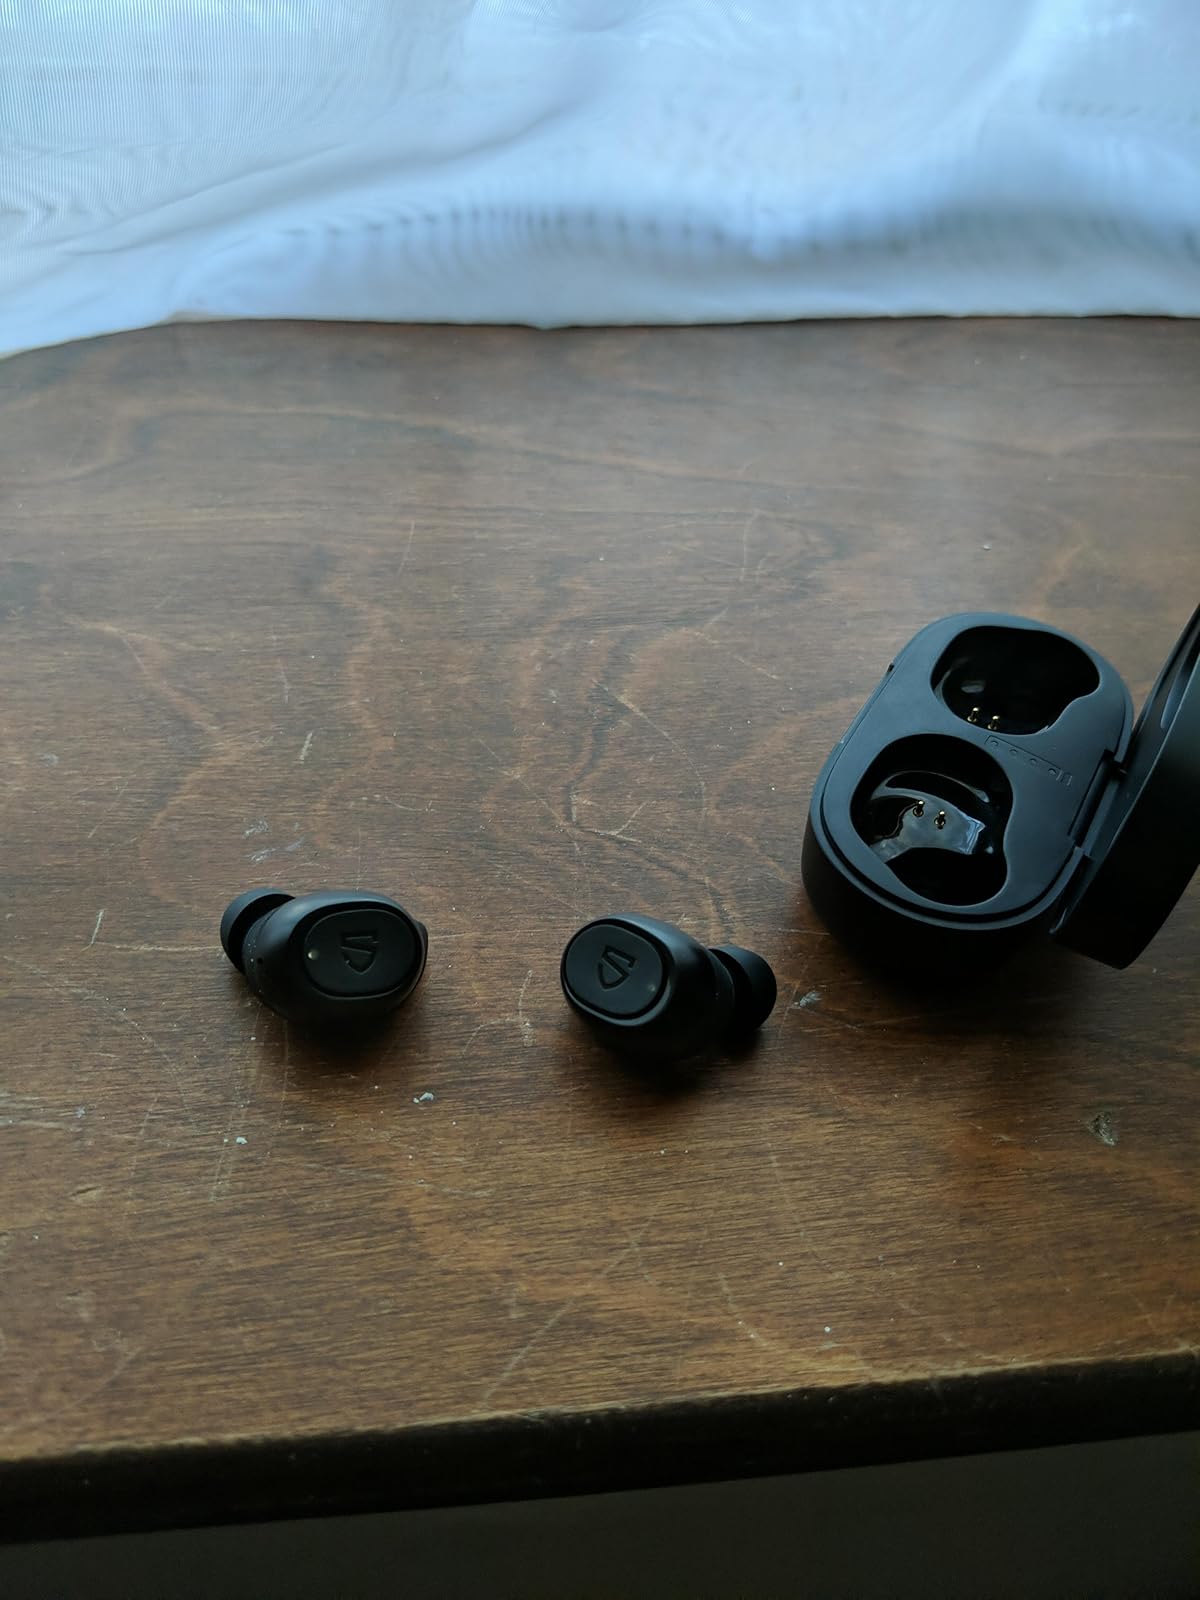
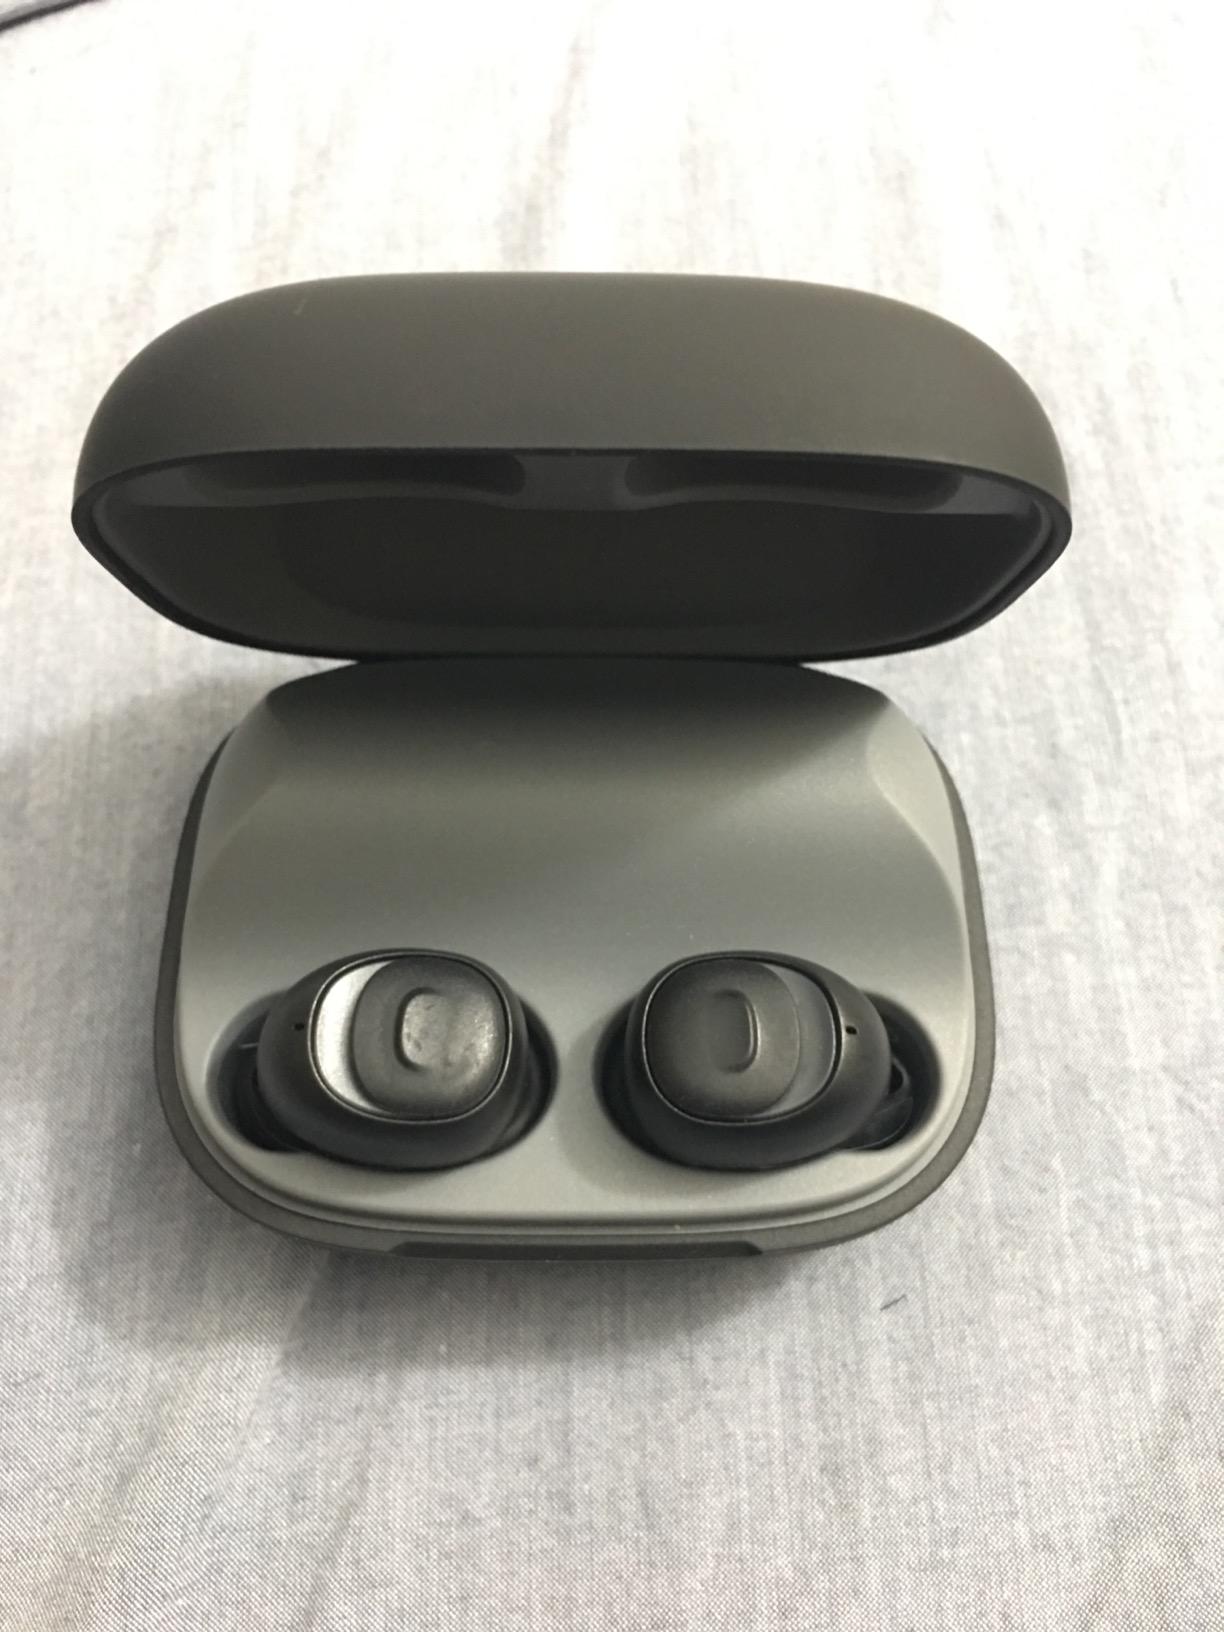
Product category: earbuds
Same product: no